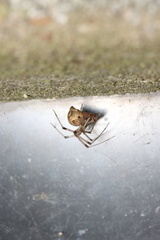
Species: Parasteatoda_tepidariorum